Prophets of Regulation

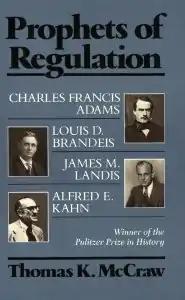

Prophets of Regulation: Charles Francis Adams, Louis D. Brandeis, James M. Landis, Alfred E. Kahn is a book by American business historian Thomas K. McCraw, published in 1984, which won the 1985 Pulitzer Prize for History.